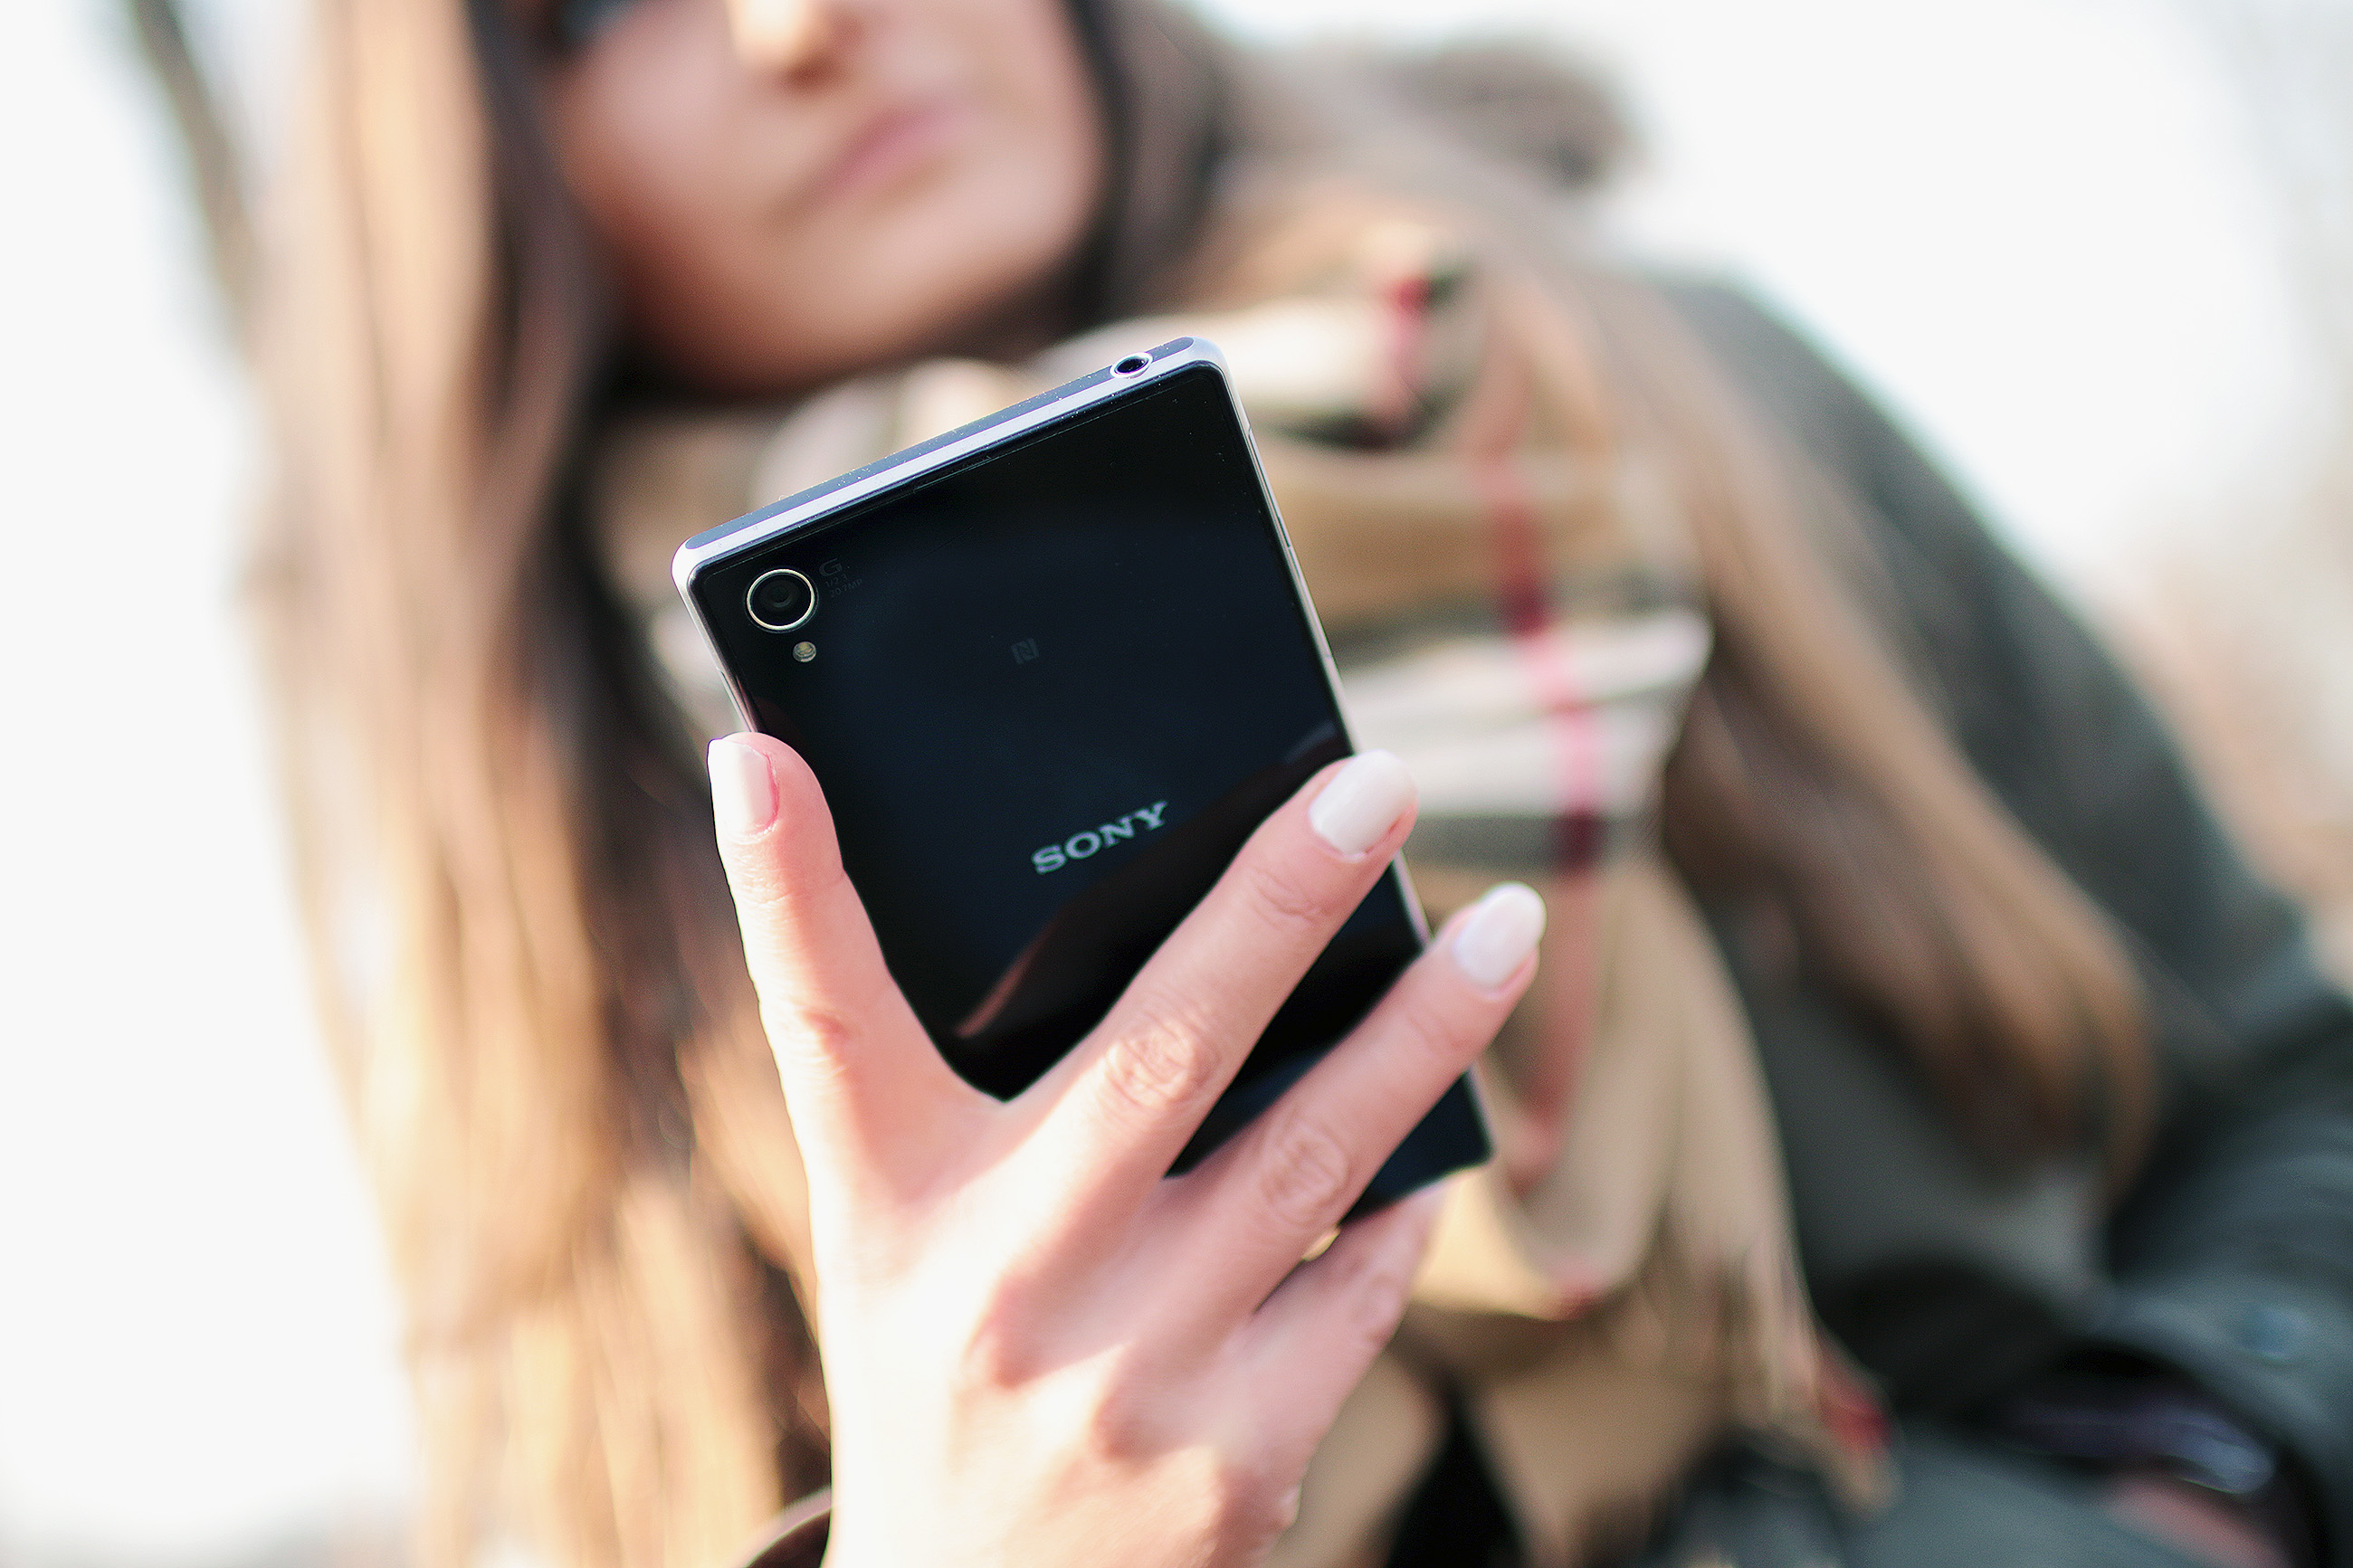
smartphone, hand, person, woman, technology, touch, finger, telephone, gadget, mobile phone, brand, sony, touchscreen, portable communications device, communication device